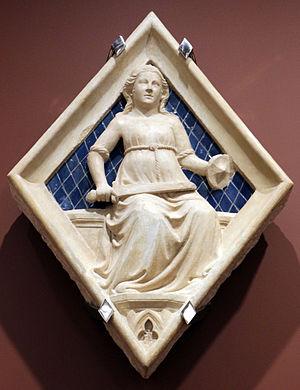
La rhétorique est à la fois la science et l'art de l'action du discours sur les esprits. Le mot provient du latin rhetorica, emprunté au grec ancien ῥητορικὴ τέχνη, qui se traduit par « technique, art oratoire ». Plus précisément, selon Ruth Amossy : « telle qu’elle a été élaborée par la culture de la Grèce antique, la rhétorique peut être considérée comme une théorie de la parole efficace liée à une pratique oratoire ».